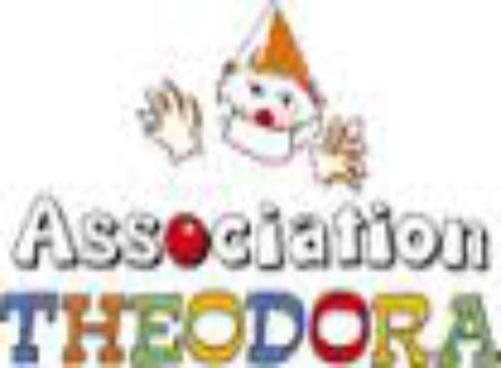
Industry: Others